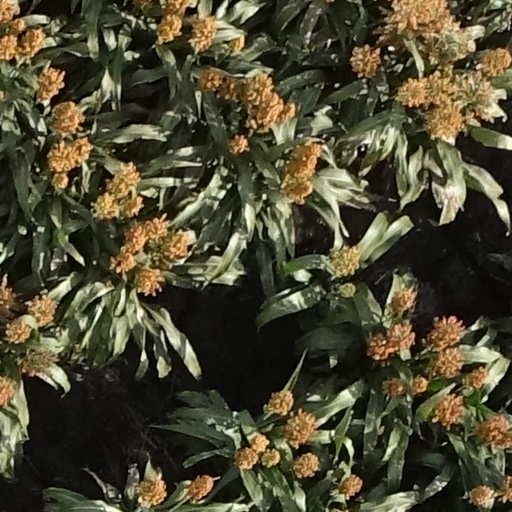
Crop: sorghum